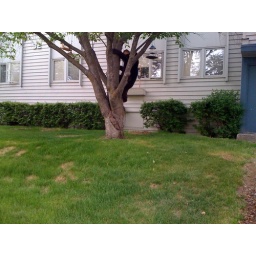
a black bear in my tree!...(fancy knots on birdfeeders!)...